Kaikō ROV

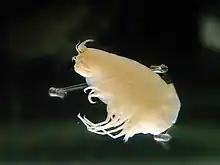
"Hirondellea gigas" specimen at Shin-Enoshima Aquarium, Enoshima Island, Fujisawa, Kanagawa, Japan.

In February 1996, "Kaikō" returned to Challenger Deep, this time collecting sediment and microorganisms from the seabed at a depth of 10,898 meters. Among the novel organisms identified and collected was "Moritella yayanosii" and "Shewanella benthica". These two species of bacteria appear to be obligately barophilic. The optimal pressure conditions for growth of "S. benthica" is 70 Megapascals (MPa), while "M. yayanosii" grows best at 80 MPa; no growth at all was detected at pressures of less than 50 MPa with either strain. Both species appear to contain high levels of docosahexaenoic acid (DHA) and eicosapentaenoic acid (EPA), omega-3 fatty acids which could prove to be useful in the treatment of hypertension and even cancer.